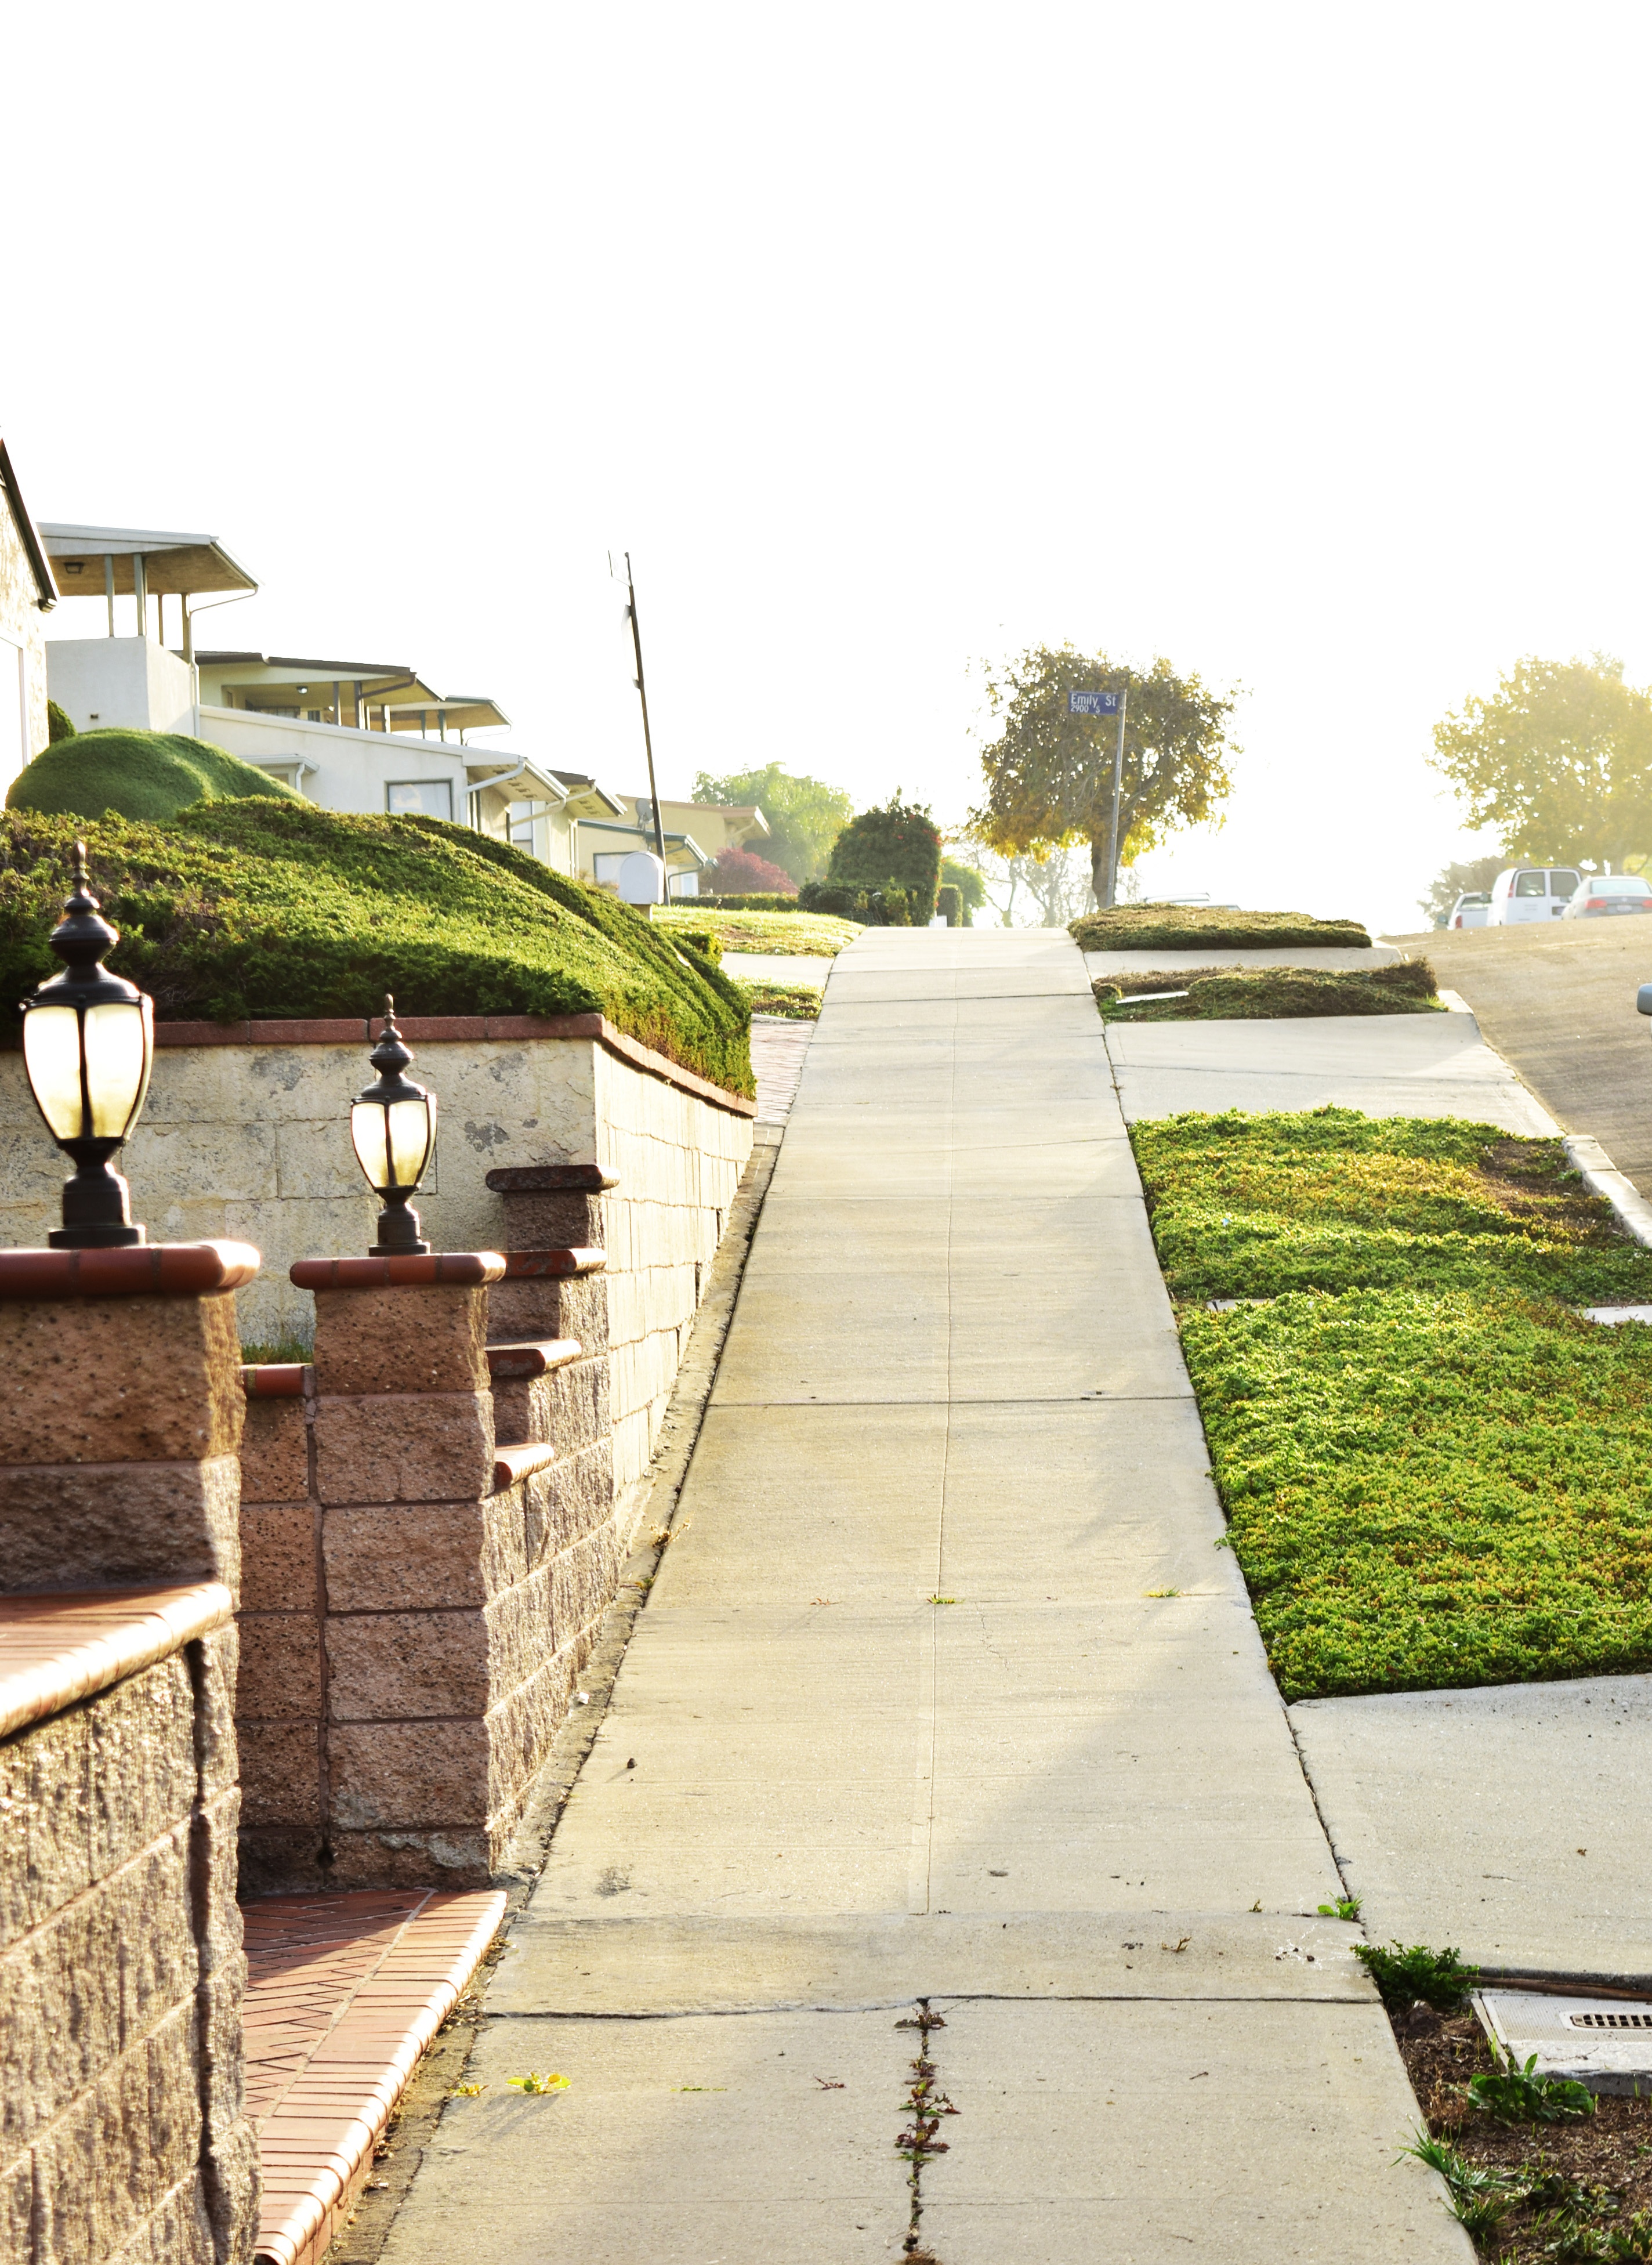
road, sidewalk, wall, walkway, waterway, road surface, residential area